Freddy Deeb

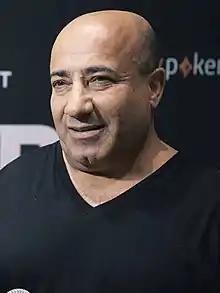
Freddy Deeb in 2016

Kassem Ibrahim "Freddy" Deeb (born 27 November 1955 in Beirut, Lebanon) is a Lebanese professional poker player.